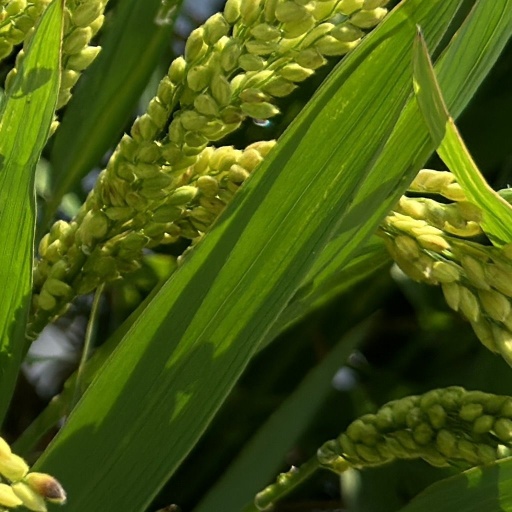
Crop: rice